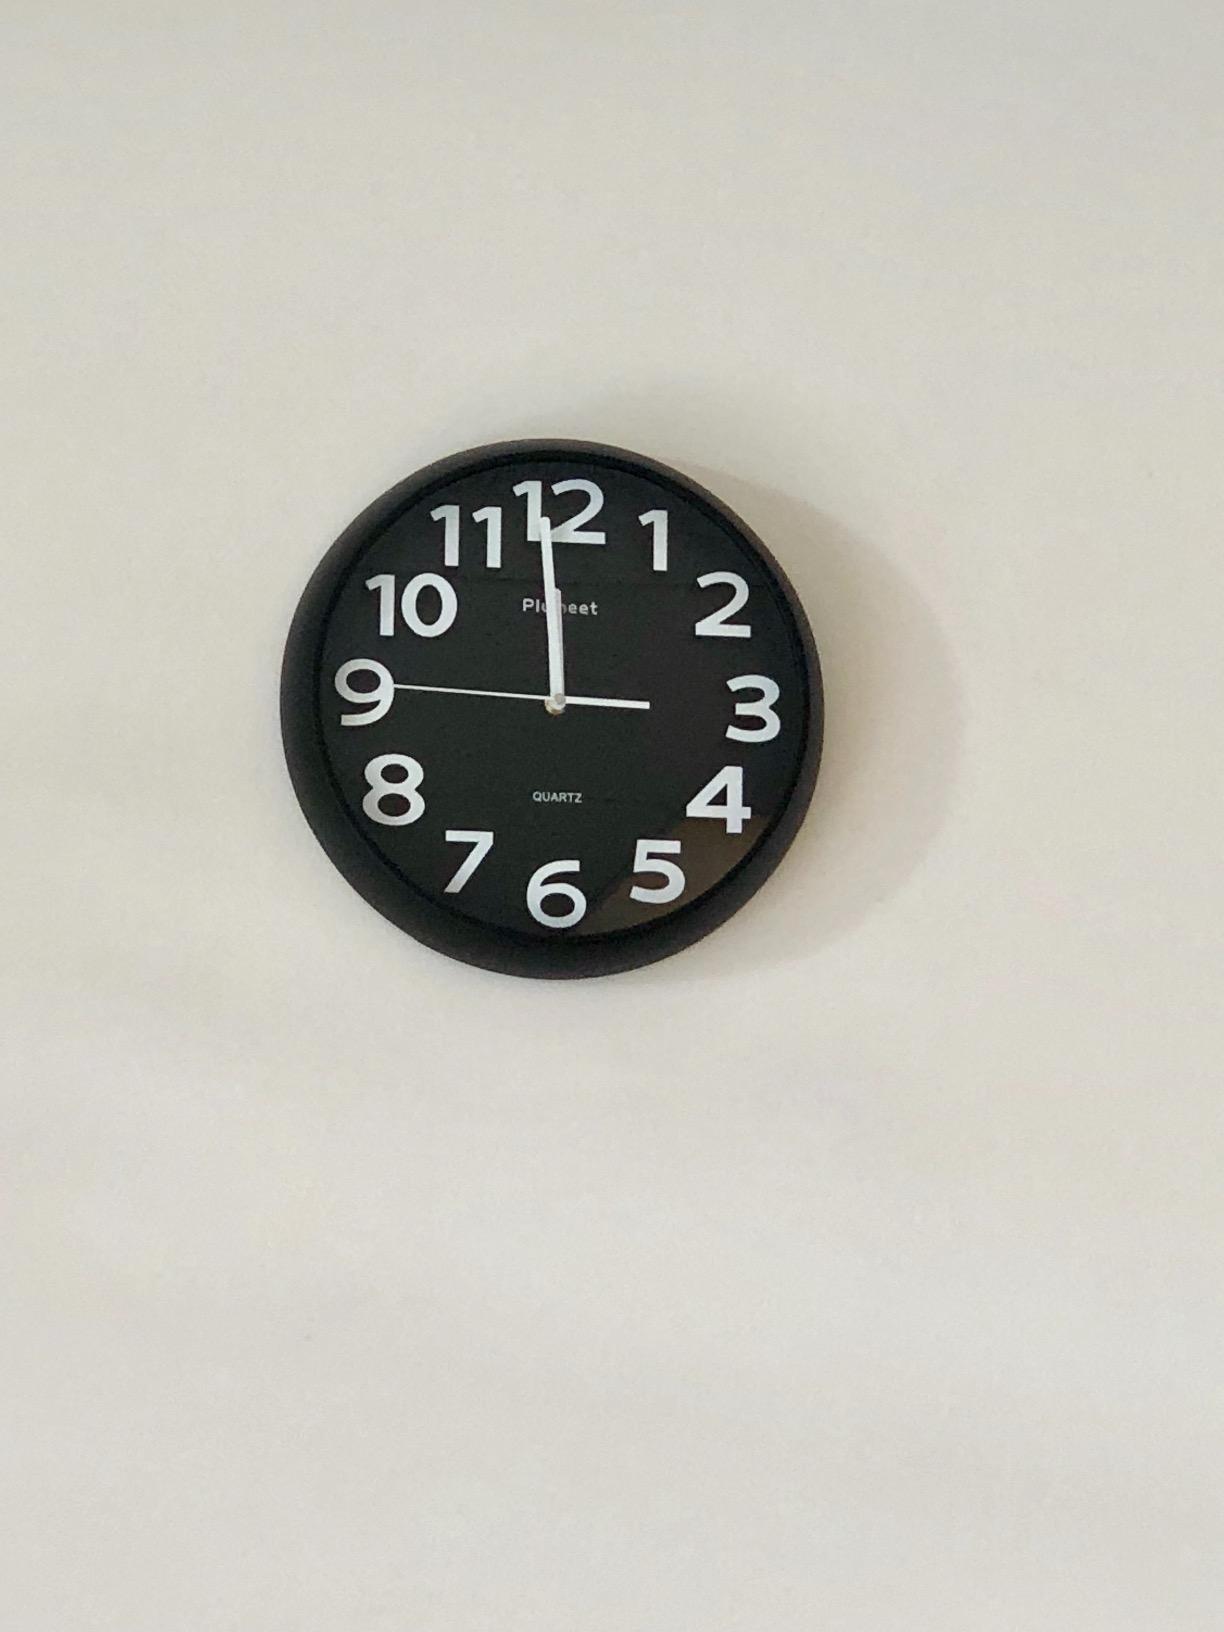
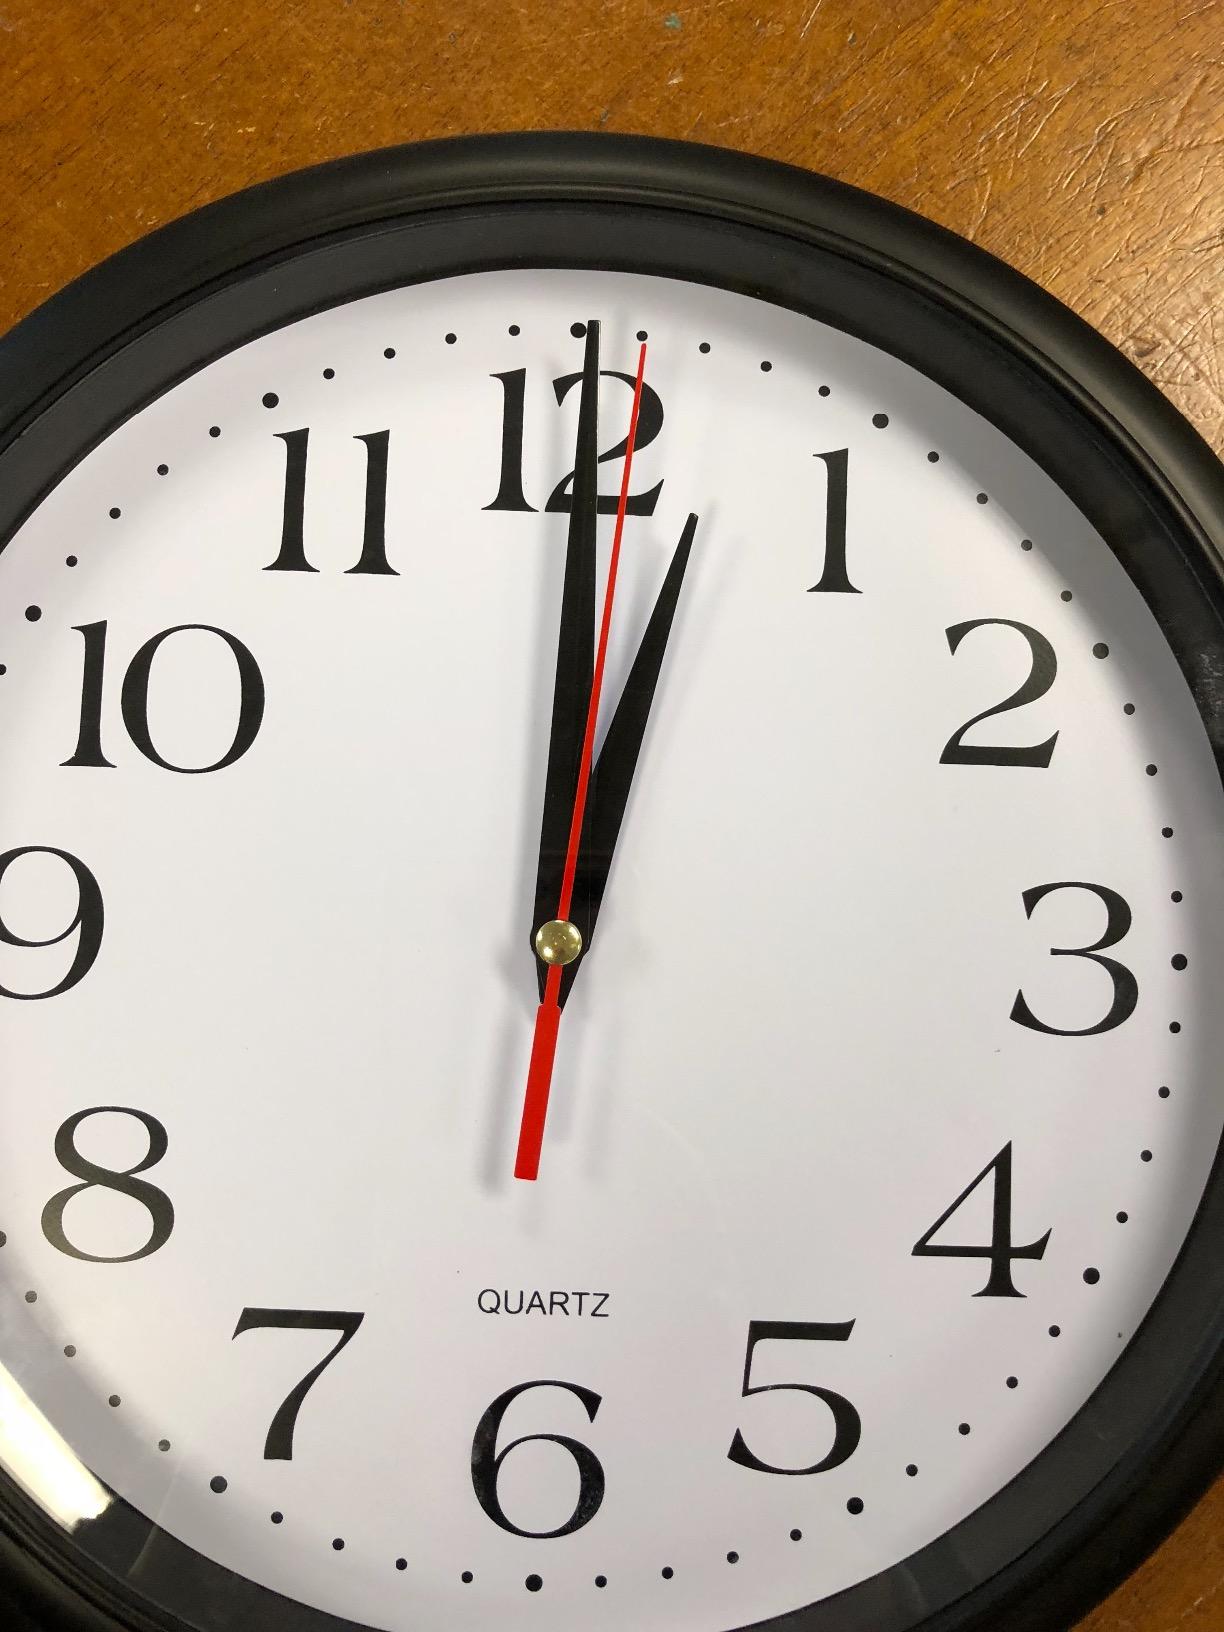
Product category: clock
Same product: no